Reynard Motorsport

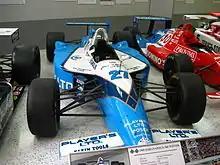
Jacques Villeneuve's Reynard CART chassis which won the Indianapolis 500.

Even when individual chassis programmes did not work out for Reynard, Gorne usually managed to make a profit - the 1985 Formula Ford car was a disaster, so the entire programme was sold on for a one-make series behind the Iron Curtain. Reynard acquired various other lucrative contracts for one-make racing series over the years, as well as achieving numerical domination in many open-chassis formulae; the Formula Vauxhall (or Opel) Lotus single seaters of the late 1980s were designed and manufactured for several years by Reynard (picking up on the firm's spare capacity after Formula Ford 2000 died out).